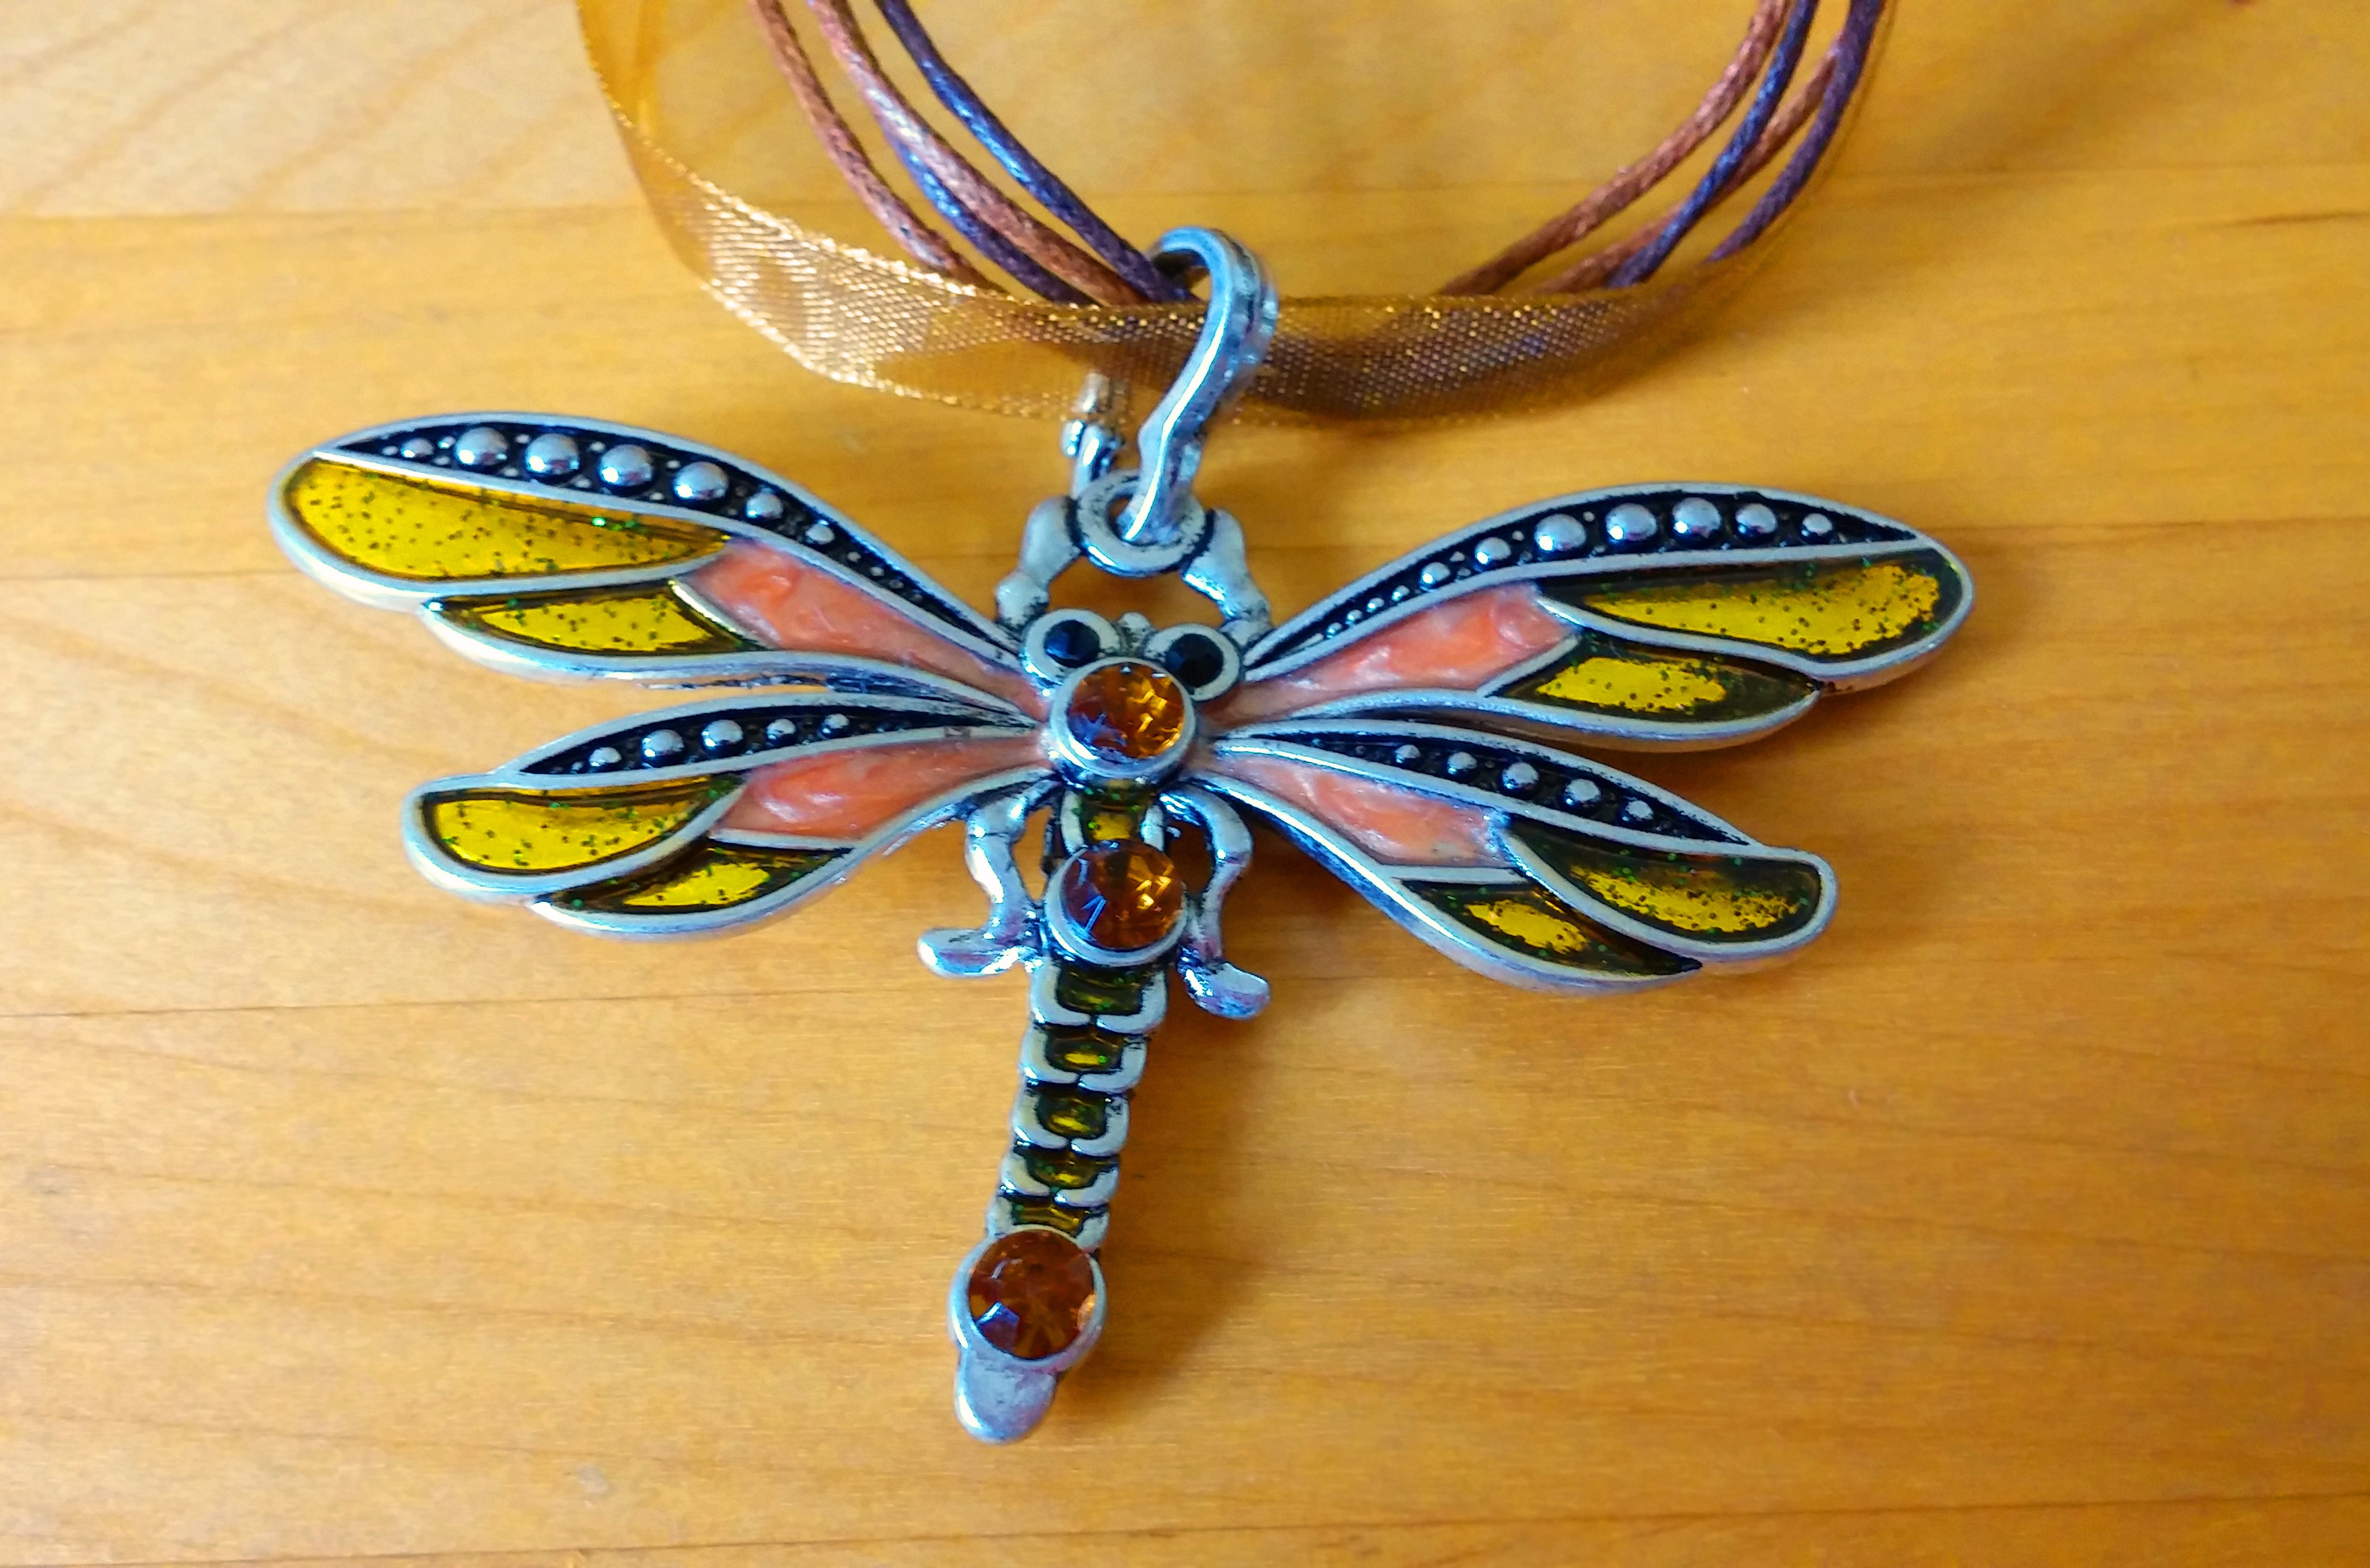
nature, wing, fly, wildlife, insect, bug, butterfly, colorful, yellow, invertebrate, necklace, jewellery, vivid, wings, bright, dragonfly, dragon, pendant, dragon fly, damselflies, fashion accessory